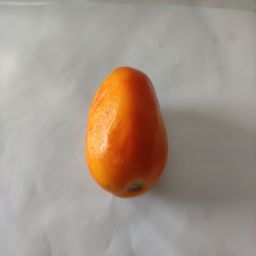
Crop: Tomato
Quality: Ripe